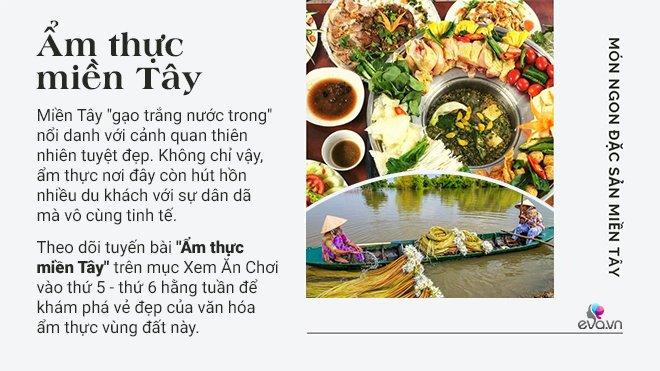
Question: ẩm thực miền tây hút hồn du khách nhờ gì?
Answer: nhờ sự dân dã mà vô cùng tinh tế